Mehmed II

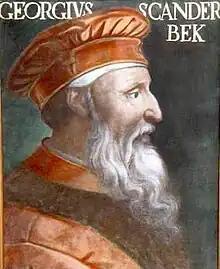
Portrait of Skanderbeg, prince of League of Lezhë

During the post-Seljuks era in the second half of the Middle Ages, numerous Turkmen principalities collectively known as Anatolian beyliks emerged in Anatolia. Karamanids initially centred around the modern provinces of Karaman and Konya, the most important power in Anatolia. But towards the end of the 14th century, Ottomans began to dominate on most of Anatolia, reducing the Karaman influence and prestige.